USCGC Dallas (WHEC-716)

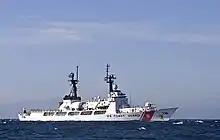
USCGC "Dallas" leaving Gibraltar on August 11, 2008

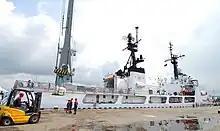
USCGC "Dallas" delivering humanitarian aid in Georgia on August 27, 2008

Following the terrorist attacks of September 11, 2001 on New York and Virginia, "Dallas" was deployed as part of Operation Noble Eagle off the coast of the southeastern United States. Her mission was to interrogate and board vessels entering US waterways. This marked a change in the Coast Guard's operations as an emphasis on homeland security preceded "Dallas"s previous missions of drug interdiction and operations with the U.S. Navy overseas.